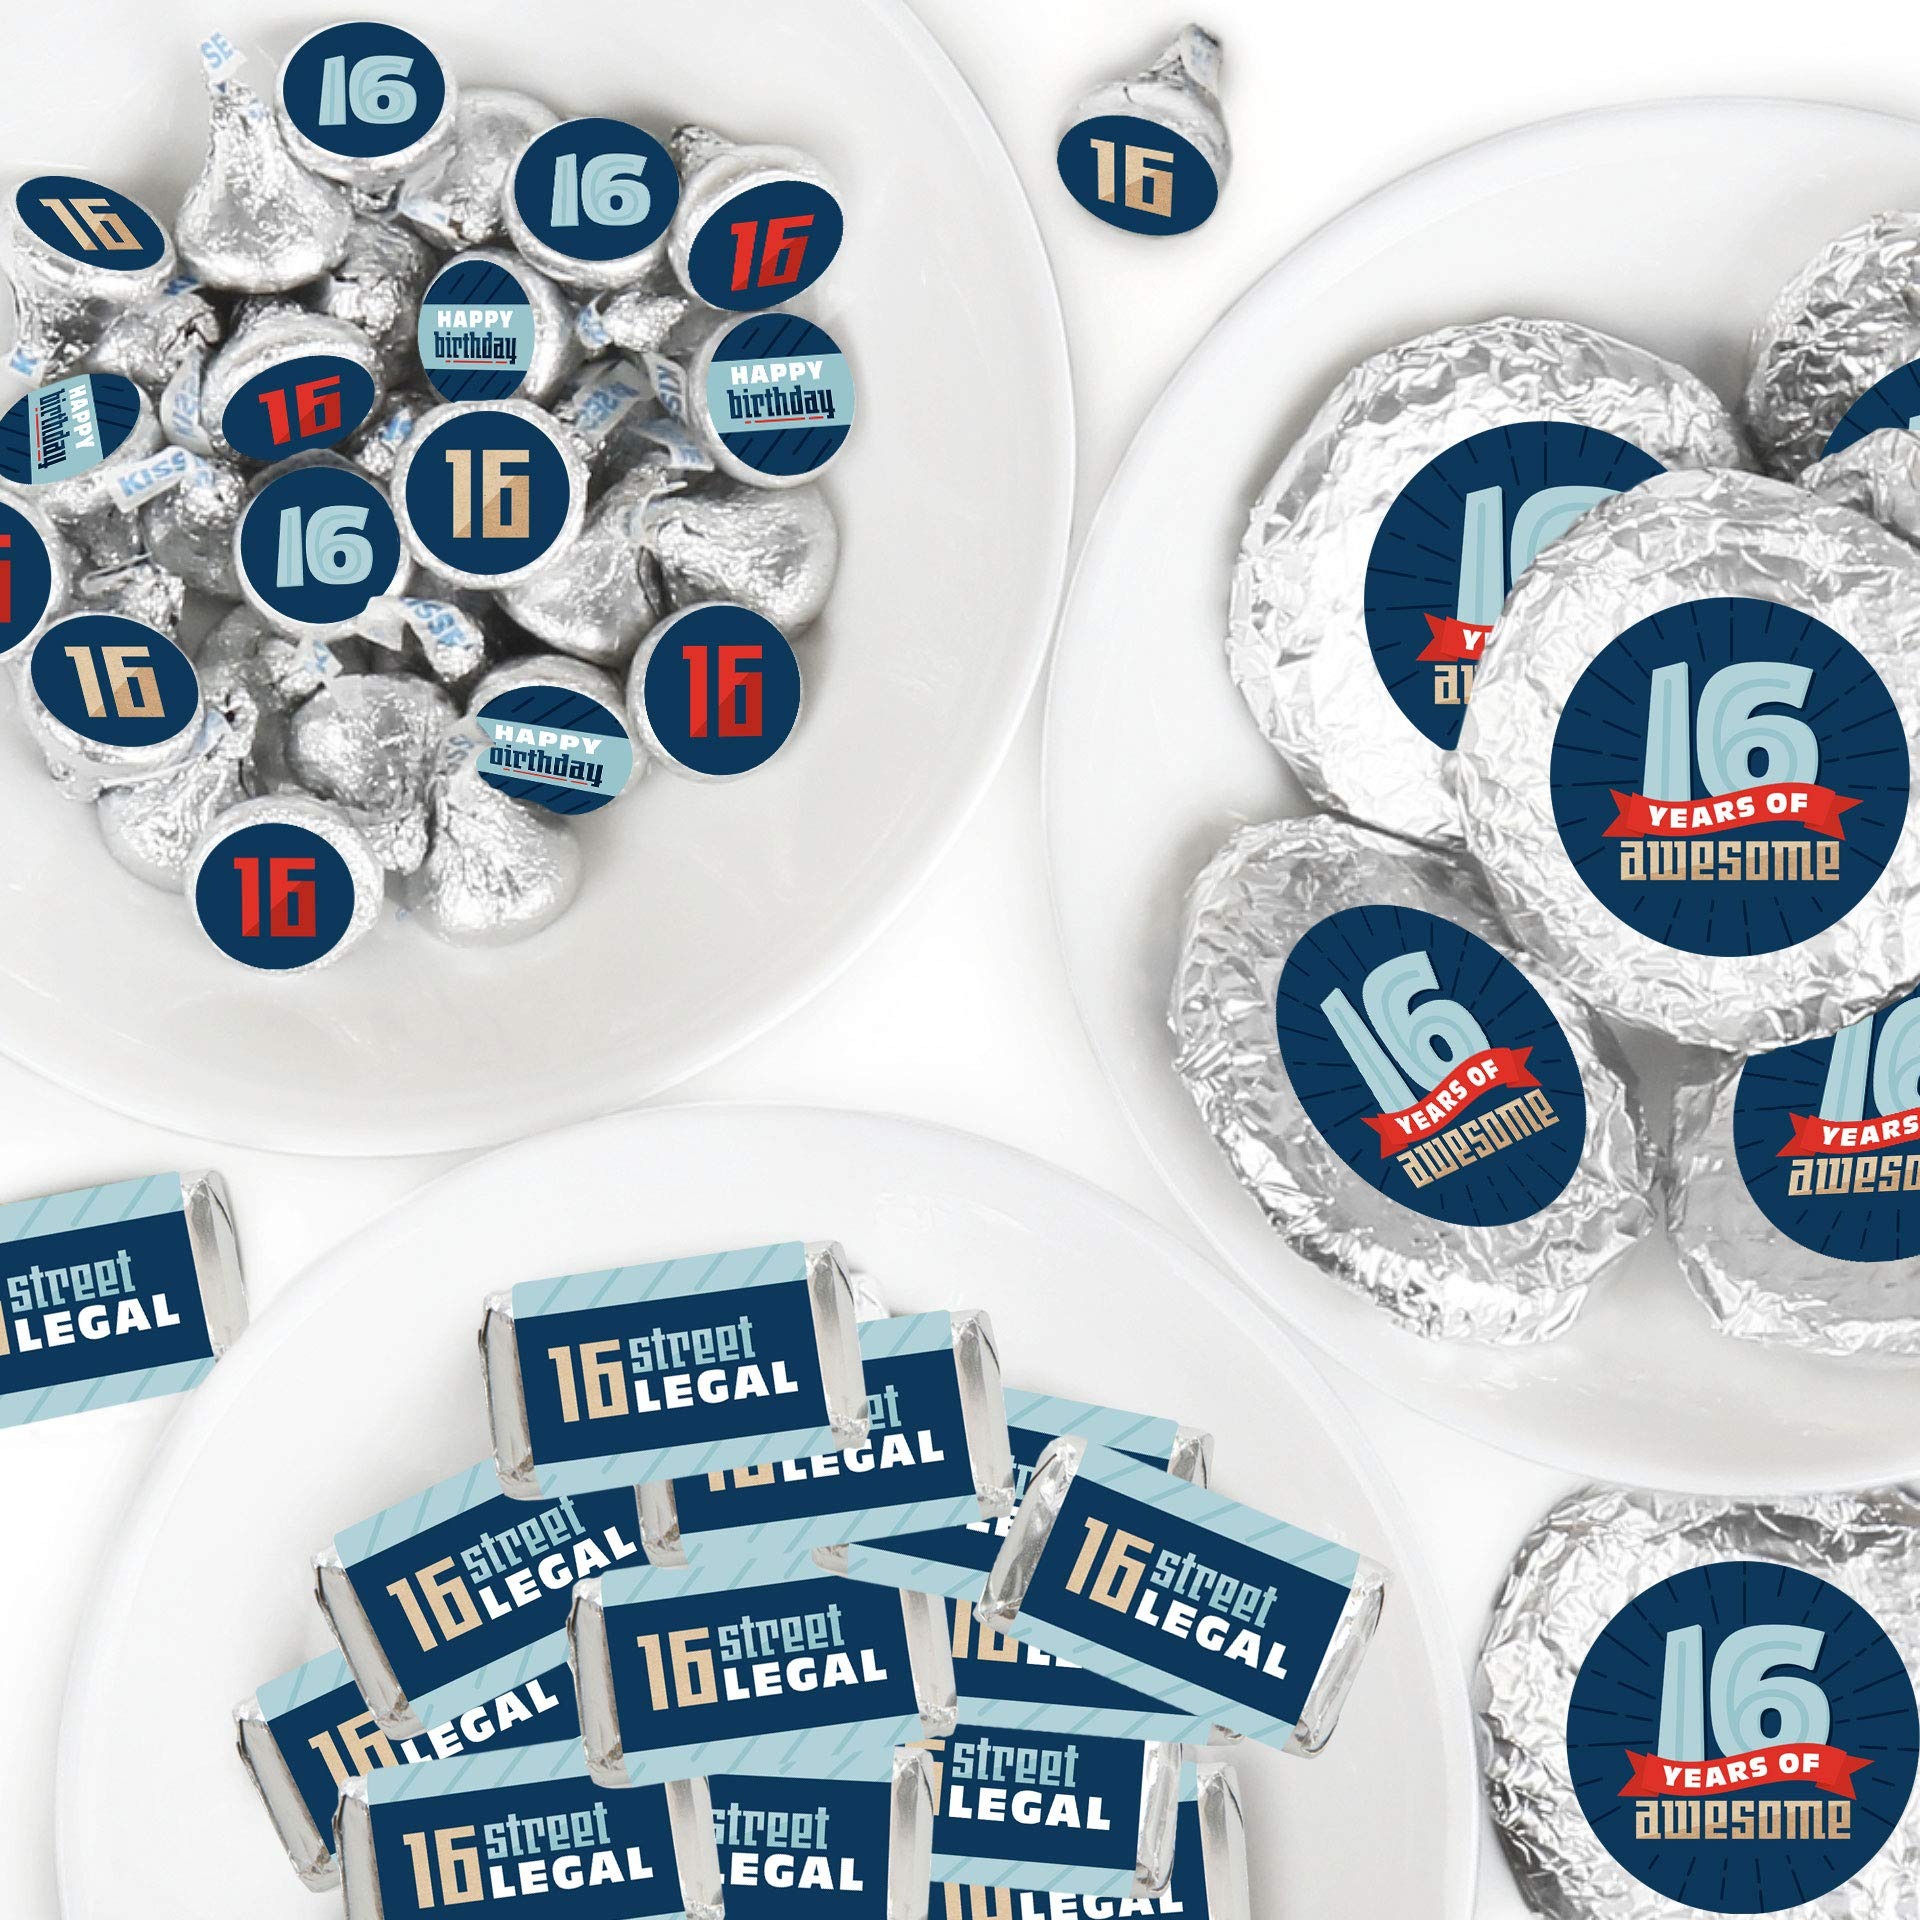
Item Name: Big Dot of Happiness Boy 16th Birthday - Mini Candy Bar Wrappers, Round Candy Stickers and Circle Stickers - Sweet Sixteen Birthday Party Candy Favor Sticker Kit - 304 Pieces
Bullet Point 1: Boy 16th Birthday Favor Kit: Candy Stickers INCLUDES: 2 sheets mini candy bar wrappers (total 40), 2 sheets round candy stickers (total 216), 2 sheets circle stickers (total 48). This 304-piece kit is perfect for styling a full candy buffet or use as unique party favors.
Bullet Point 2: Boy 16th Birthday Favor Kit: Candy Stickers MEASURE: Mini Candy Bar Wrappers size 1.25 inches wide x 2.75 inches high and fit Hershey’s Miniatures candy bars. Round Candy Stickers, size .75 inches diameter and fit on bottom of Hershey’s Kisses. Circle Stickers, size 1.75 inches diameter. Note: Candy is not included.
Bullet Point 3: EASY ASSEMBLY: Easy assembly with this peel and stick favor kit. Simply center and press stickers onto your favorite candies to style dessert tables or decorate take-home favors for party guests.
Bullet Point 4: PREMIUM PARTY SUPPLIES: 16 Years of Being Awesome Mini Candy Bar Wrappers, Round Candy Stickers, and Circle Stickers are professionally printed on sticker paper with a photo-like shine. They are individually inspected and carefully packaged by hand. Simply attached each sticker to your chosen candies.
Bullet Point 5: MADE IN THE USA: Candy Favor Sticker Kit is designed and manufactured at our Wisconsin facility using materials that are Made in the USA. Note: Kisses and Miniatures are a trademark of the Hershey Company. Big Dot of Happiness, LLC is not associated with any Hershey candies mentioned.
Product Description: Boy 16th Birthday candy favor sticker kit is a fun way to add a unique touch to all areas of your party. Be creative with this DIY decoration and use for treats, centerpieces, place settings, favors, and more! This 304-piece kit includes Mini Candy Bar Wrappers, Round Candy Stickers, and Circle Stickers. Easy assembly with peel and stick stickers, no tape needed. Simply center and press onto your favorite candies. Wow your party guests when you coordinate the candy buffet and favors to your birthday theme with sixteenth Favor Kit: Candy Stickers.
Value: 1.0
Unit: Count

Price: 18.99